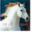
Label: horse